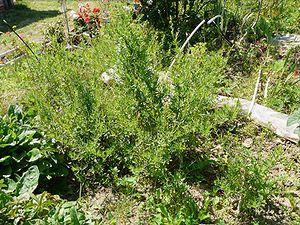
De l'estragon dans un jardin.
L’Estragon, Artemisia dracunculus, est une espèce de plantes herbacées vivaces semi-persistantes de la famille des Astéracées originaire d'Asie centrale, cultivée pour ses feuilles parfumées à usage condimentaire.
Les plantes aromatiques sont un ensemble de plantes utilisées en cuisine et en phytothérapie pour les arômes qu'elles dégagent, et leurs huiles essentielles que l'on peut extraire. Ces plantes aromatiques sont cultivées selon les besoins pour leurs feuilles, tiges, bulbes, racines, graines, fleurs, écorce, etc.